2009 suicide air raid on Colombo

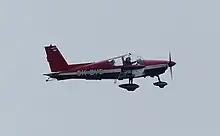
A civilian Zlin Z-143 similar to the ones believed to have been used in the attack

The first reports of aircraft being in the possession of the LTTE came in 1998 when the pro-LTTE website TamilNet reported that a Tiger aircraft sprinkled flowers over a cemetery in Mullaithivu. However, the LTTE did not use aircraft as offensive weapons until March 2007, when they launched a surprise attack against Colombo using a light aircraft to drop a bomb on the main base of the Sri Lanka Air Force. The LTTE is believed to have smuggled a number of light aircraft into Sri Lanka during the 2002–06 ceasefire period, and these were first detected by UAVs of the Sri Lanka Air Force in 2005. Up to February 2009, the LTTE carried out seven other air attacks against government targets, with the Air Force claiming to have shot down a Tamil Tiger aircraft on one occasion.